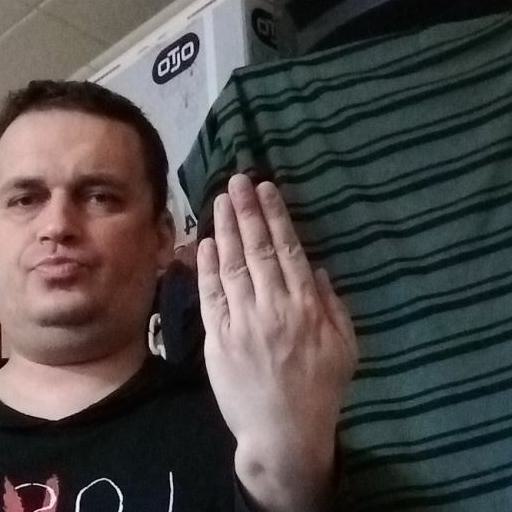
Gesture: stop_inverted